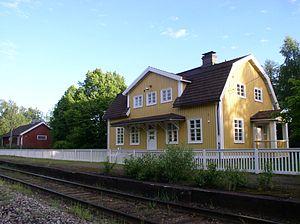
Vehmaa est une municipalité de la Finlande, dans la province de Finlande occidentale et la région de Finlande du Sud-Ouest.